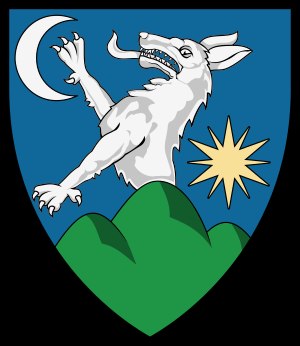
Zápolya
Slægten Zápolyas våbenskjold.
Slægten Zápolya var en adelsslægt i Kongeriget Ungarn i 1400- og 1500-tallet. Et medlem af slægten Johan Zápolya var konge af Ungarn mellem 1526 og 1540, omend han kun regerede i den centrale og østlige del af kongeriget, da store dele af den ungarske adel støttede hans modkandidat, den tysk-romerske kejser Ferdinand 1.. Hans søn, Johan Sigismund Zápolya, blev den første fyrste af Transsylvanien i 1570 men døde uden efterkommere året efter.